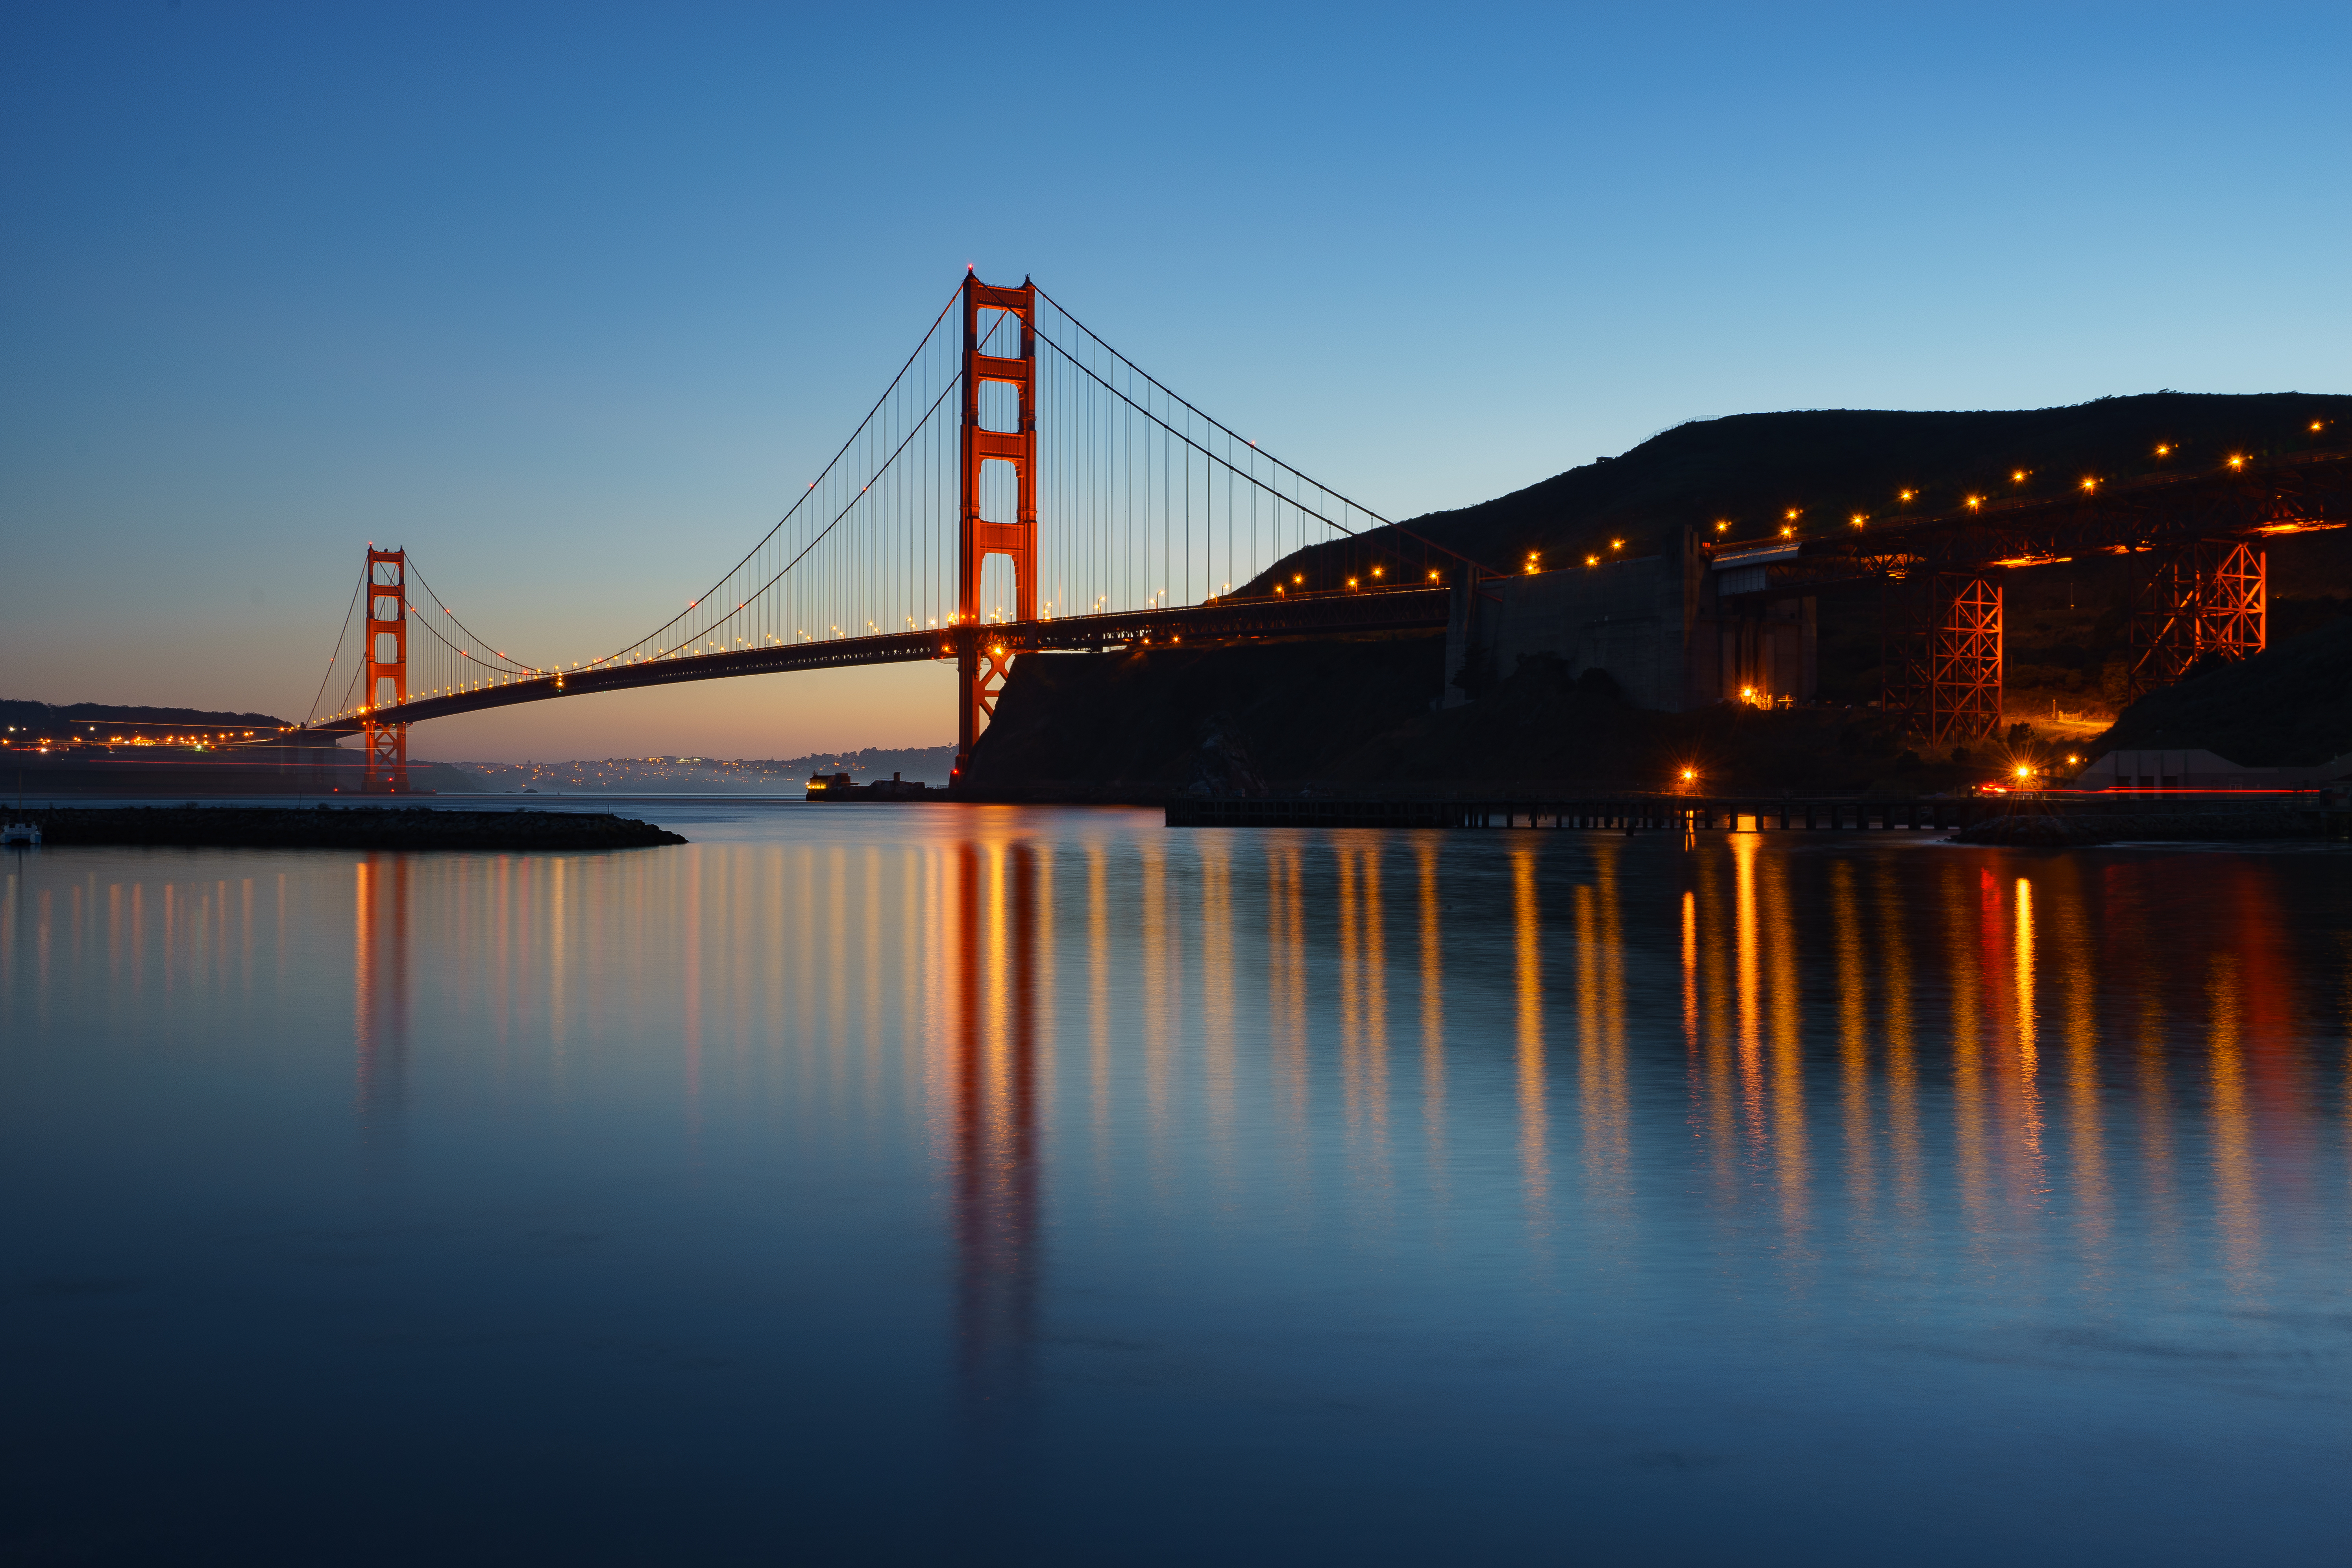
sea, water, horizon, light, sunrise, sunset, bridge, night, sunlight, morning, dawn, cityscape, golden gate bridge, dusk, evening, reflection, landmark